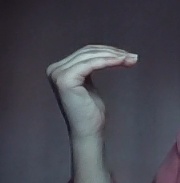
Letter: haa